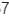
Number: 7